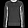
Label: Pullover